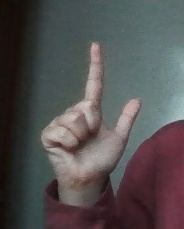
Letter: laam